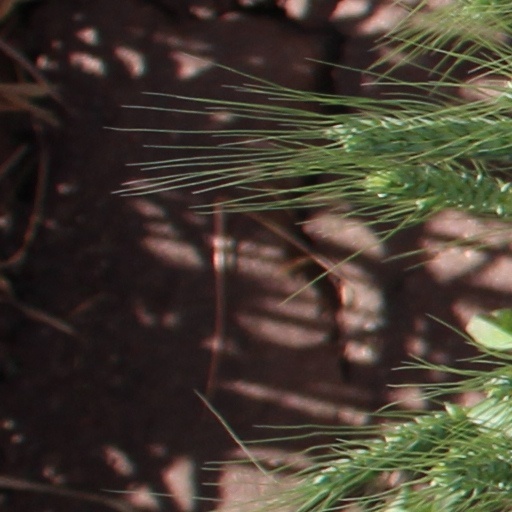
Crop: wheat